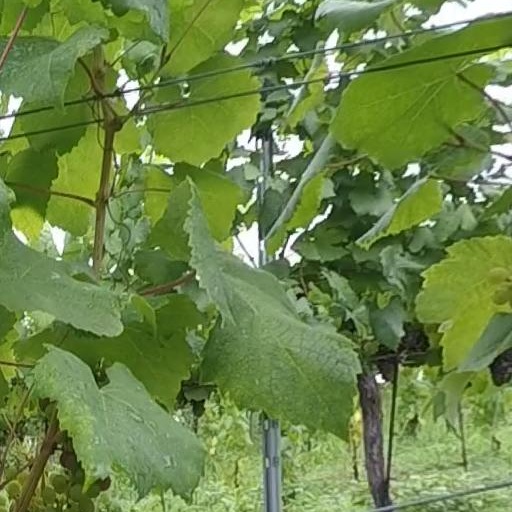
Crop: grape